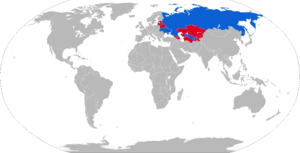
Le BMD-2 est un véhicule de combat d'infanterie russe aérotransportable et aérolargable introduit en 1985 en remplacement du BMD-1, qu'il n'a pourtant pas entièrement remplacé à cause de l'effondrement de l'URSS en 1989. Il est en service au sein des troupes aéroportées de la fédération de Russie. Sa principale caractéristique est de pouvoir être parachuté par largage aérien.